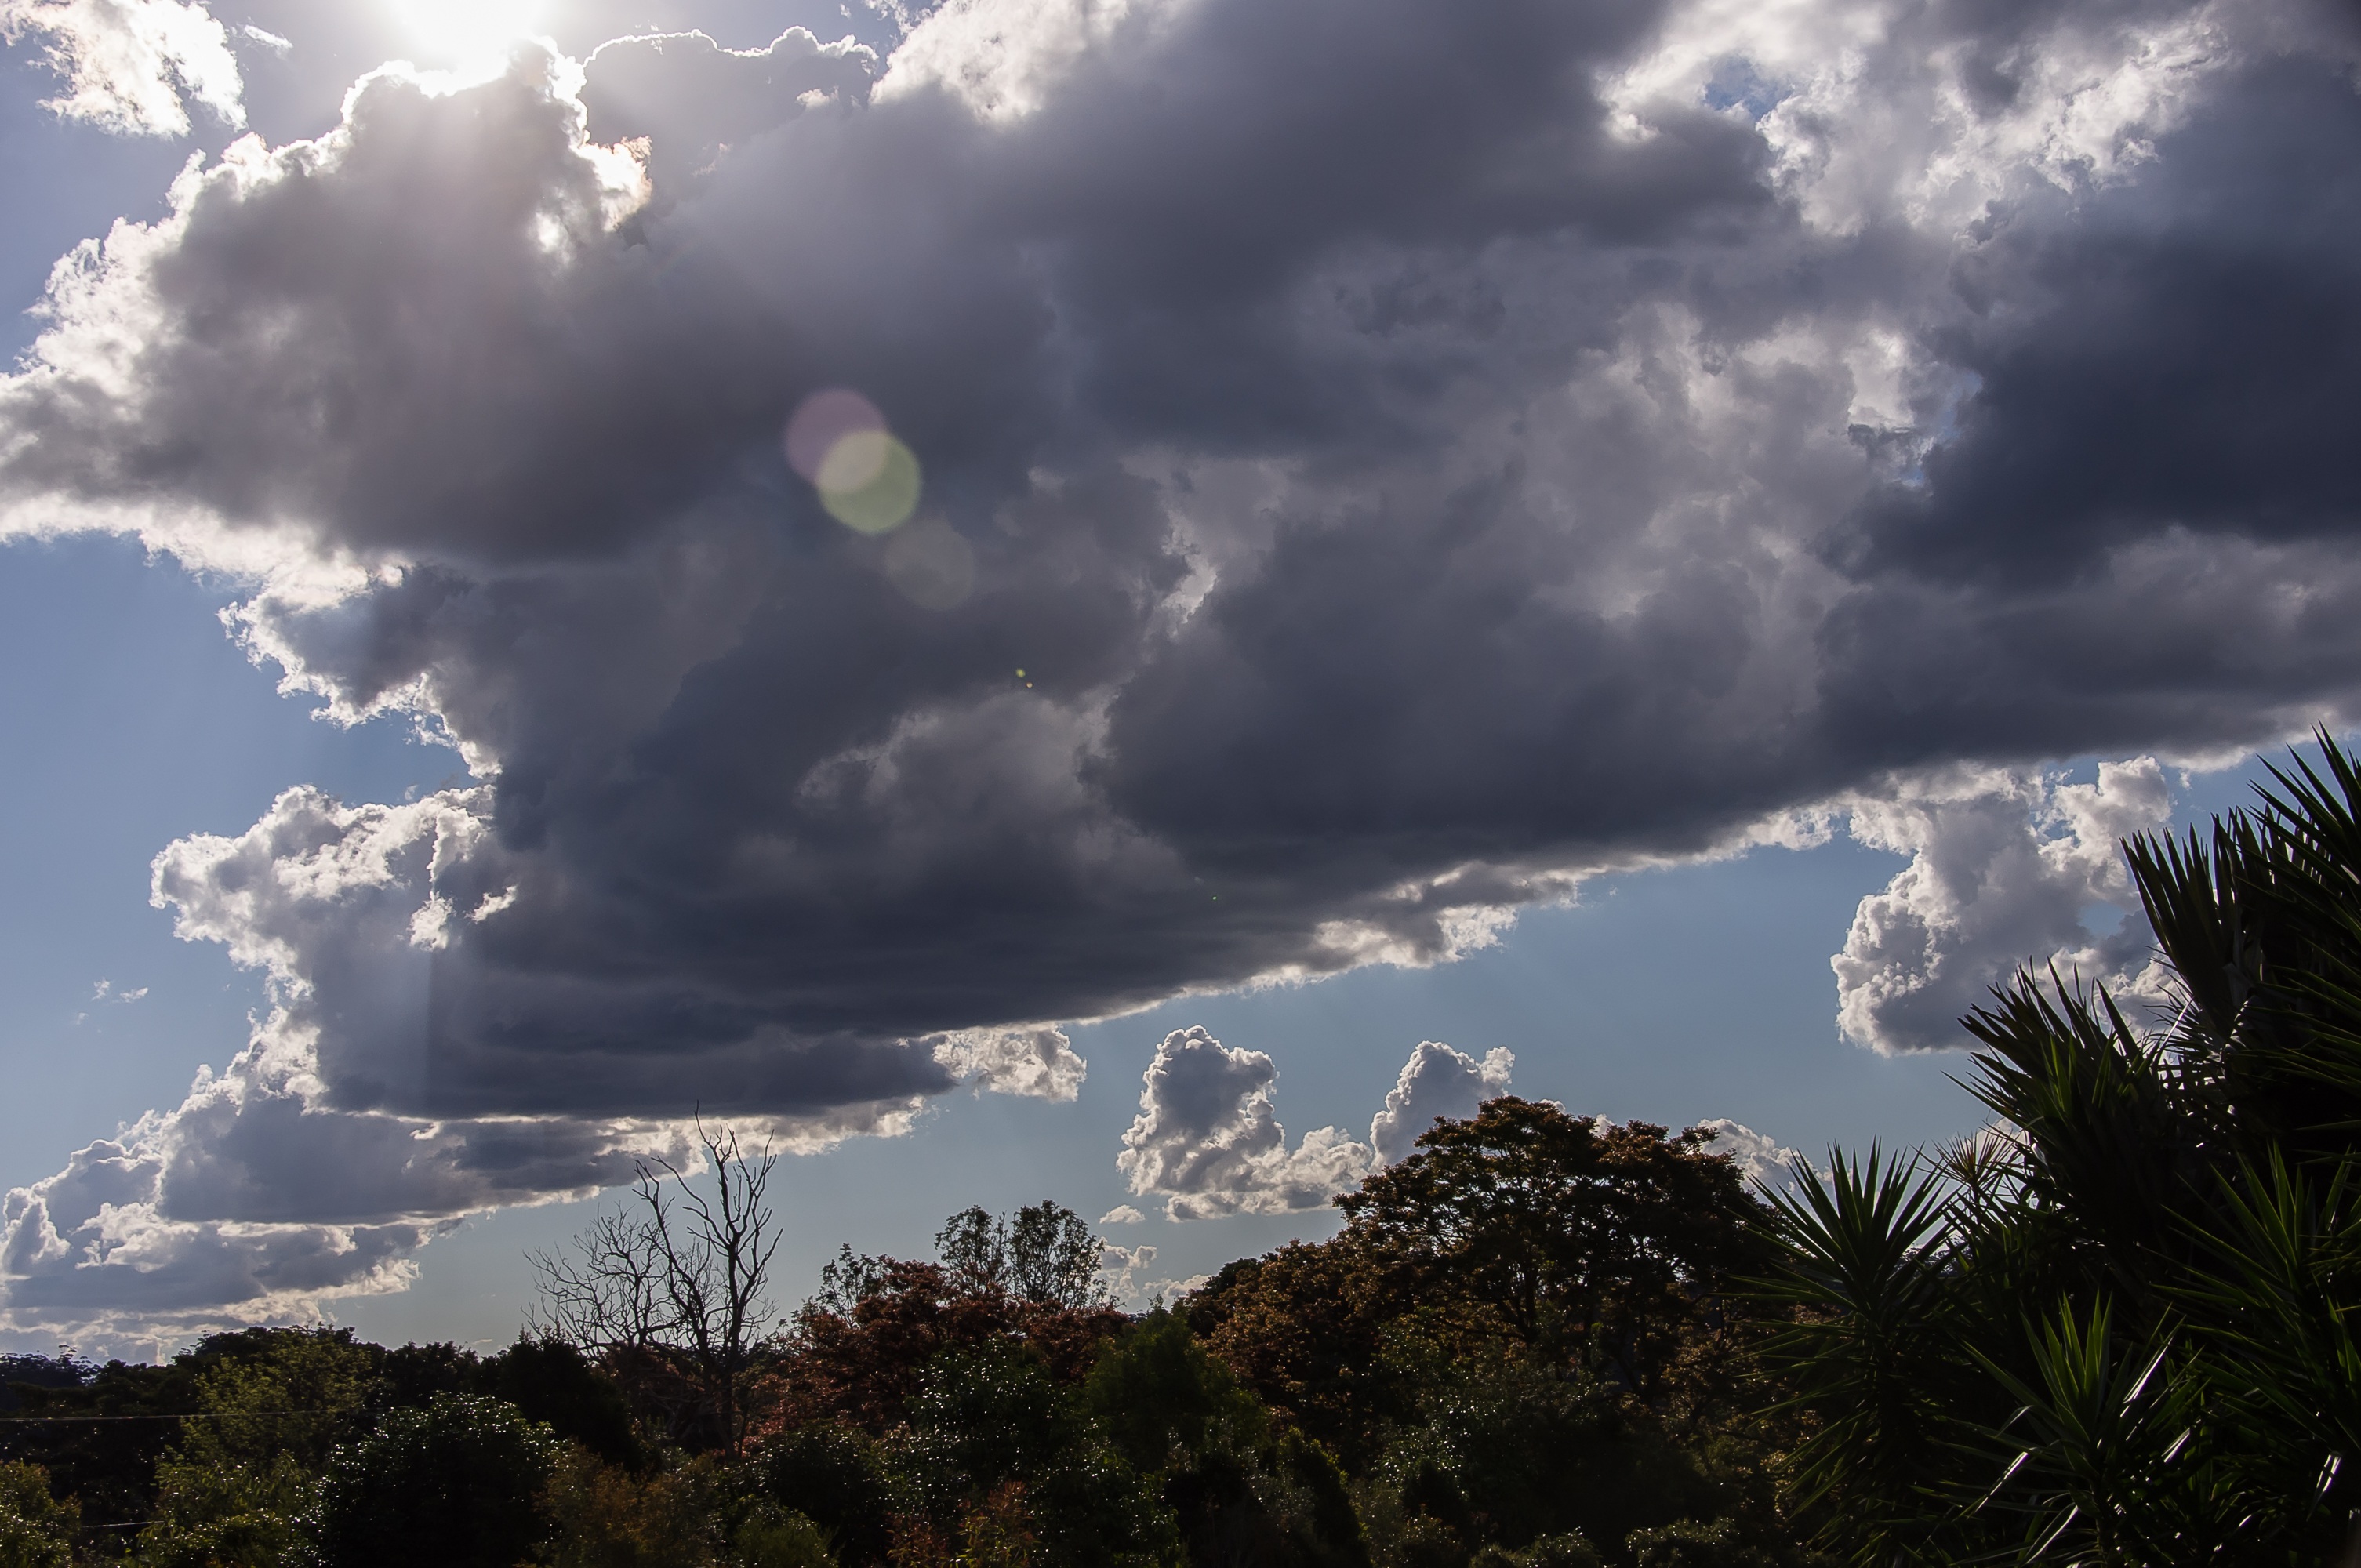
landscape, nature, mountain, cloud, sky, white, sunlight, wind, atmosphere, line, weather, storm, cumulus, blue, australia, thunder, grey, clouds, thunderstorm, dramatic, meteorological phenomenon, atmosphere of earth, aligned